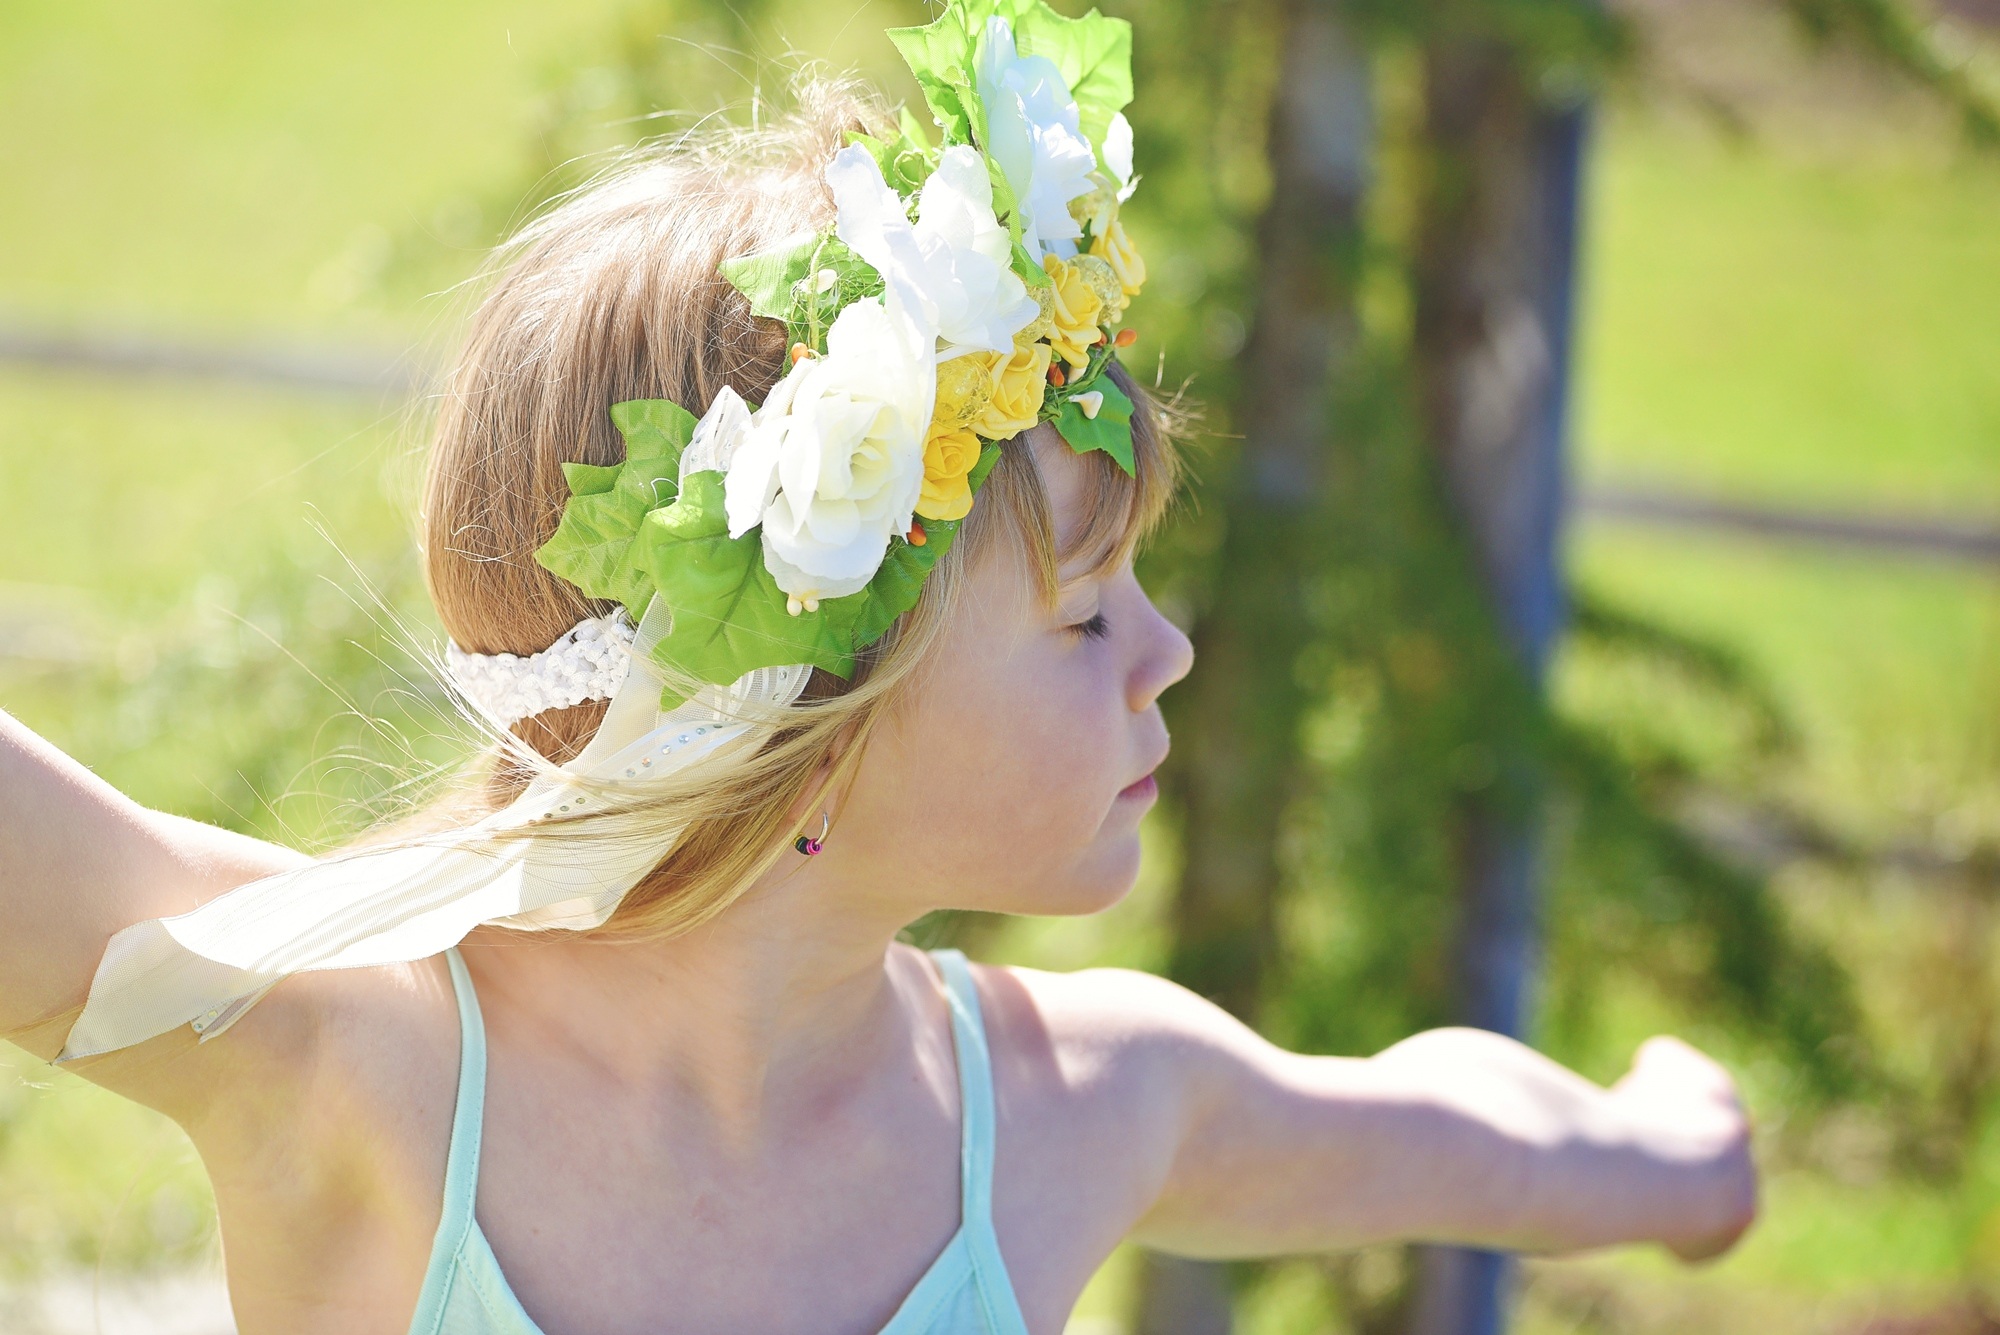
girl, woman, sunlight, flower, dance, spring, green, child, human, clothing, yellow, bride, face, beauty, dreamy, headdress, portrait photography